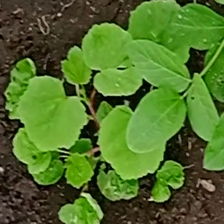
Weed species: Little_Mallow(Malva parviflora)